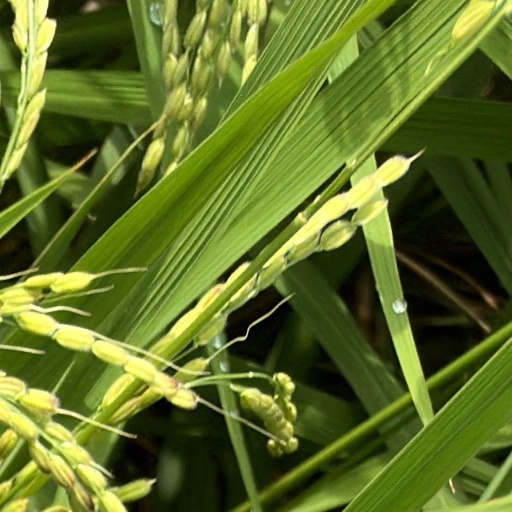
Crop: rice